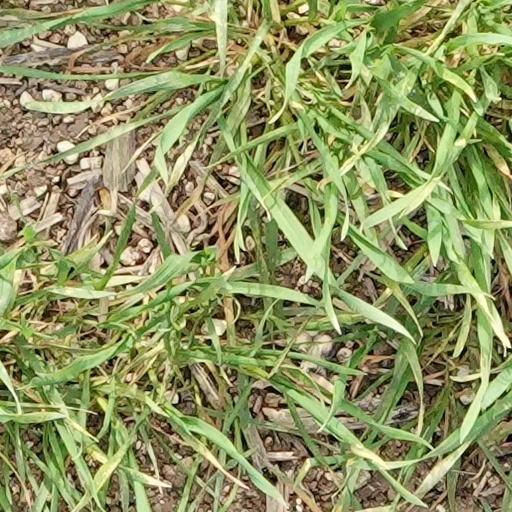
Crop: wheat